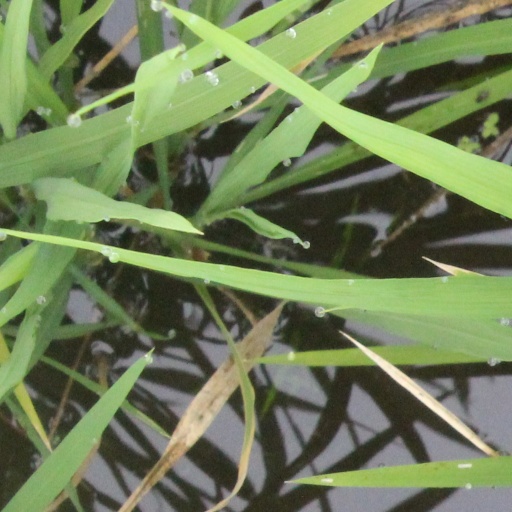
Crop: rice